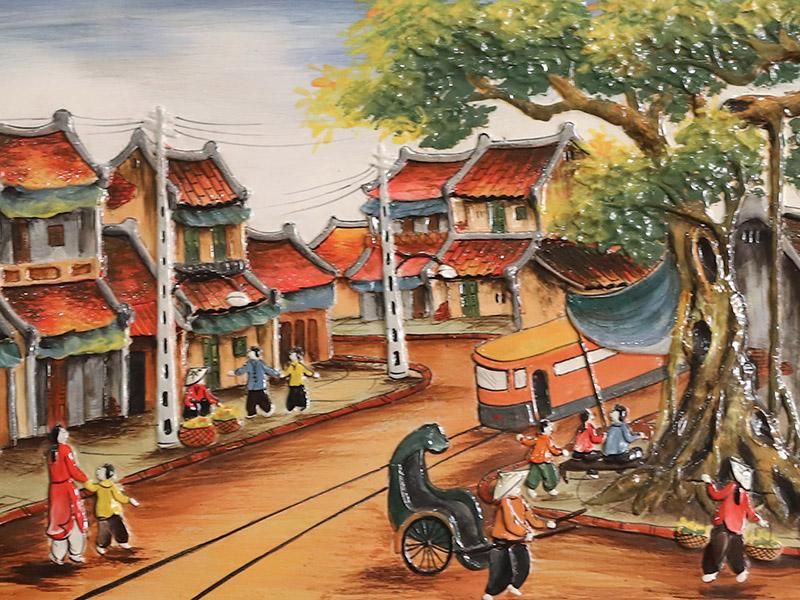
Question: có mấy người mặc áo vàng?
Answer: có hai người mặc áo vàng